Clareview station

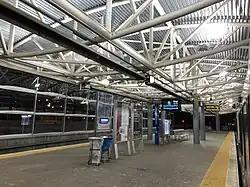

Major renovations to the station were completed on March 4, 2001. These renovations included a new covered station platform, two bus terminals, the addition of wheelchair ramps at station entrances, and a pedestrian underpass connecting the station to both bus terminals.